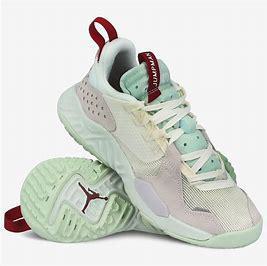
Brand: Jordan
Model: Delta 3